Cleopatra

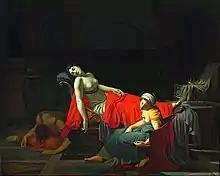
"The Death of Cleopatra" (1796–1797), by Jean-Baptiste Regnault

In an event held at the gymnasium soon after the triumph, Cleopatra dressed as Isis and declared that she was the Queen of Kings with her son Caesarion, King of Kings, while Alexander Helios was declared king of Armenia, Media, and Parthia, and two-year-old Ptolemy Philadelphus was declared king of Syria and Cilicia. Cleopatra Selene II was bestowed with Crete and Cyrene. Antony and Cleopatra may have been wed during this ceremony. Antony sent a report to Rome requesting ratification of these territorial claims, now known as the Donations of Alexandria. Octavian wanted to publicize it for propaganda purposes, but the two consuls, both supporters of Antony, had it censored from public view.